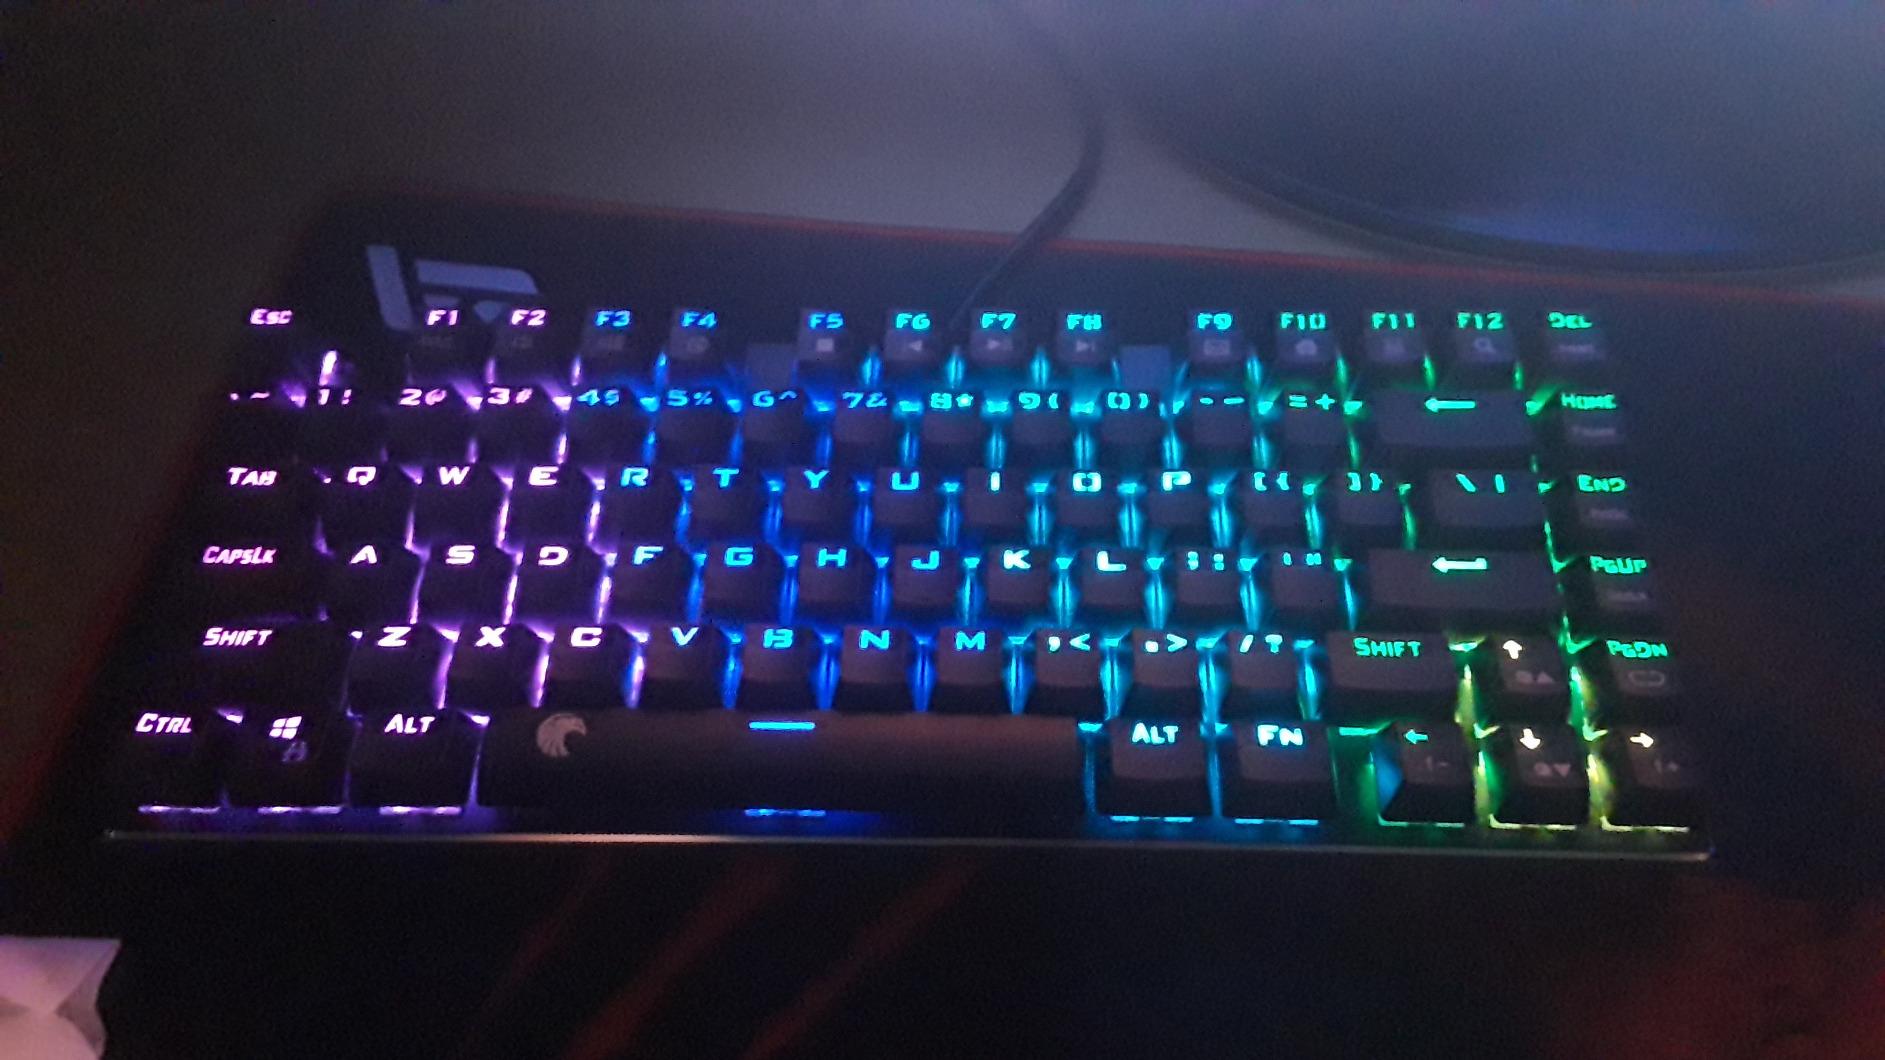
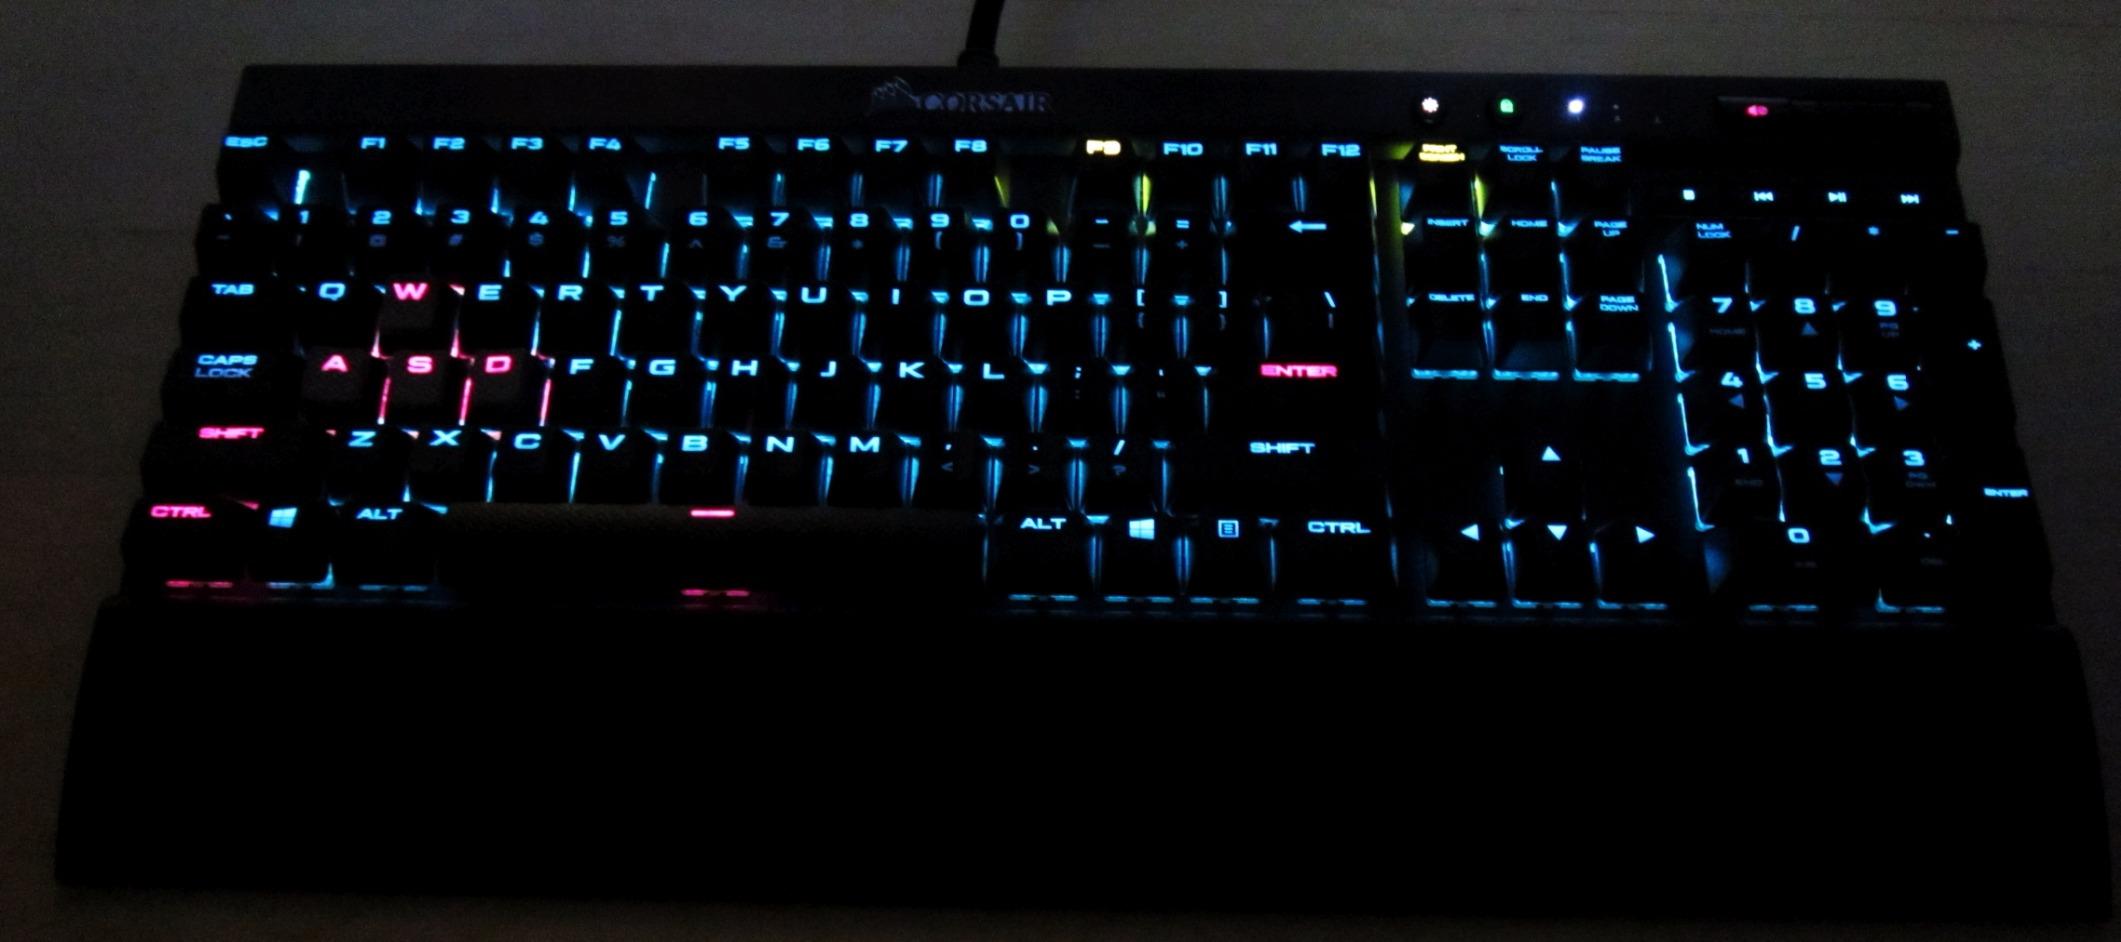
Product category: keyboard
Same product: no